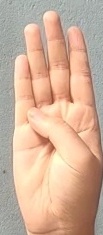
ASL sign: B